2nd (Sialkot) Cavalry Brigade

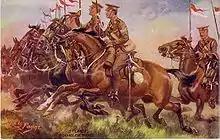
The 17th Lancers advancing, wearing their early-war uniform, postcard after Harry Payne

In September 1914, the brigade was mobilized as the 2nd (Sialkot) Cavalry Brigade and assigned to the 1st Indian Cavalry Division. With the division, it departed Bombay on 16 October 1914 and landed at Marseilles on 7 November. However, the brigade did not reach the Front until 8–10 December due to horse sickness. While in France, the brigade was known by its geographical rather than numerical designation so as to avoid confusion with the British 2nd Cavalry Brigade also serving on the Western Front at the same time.